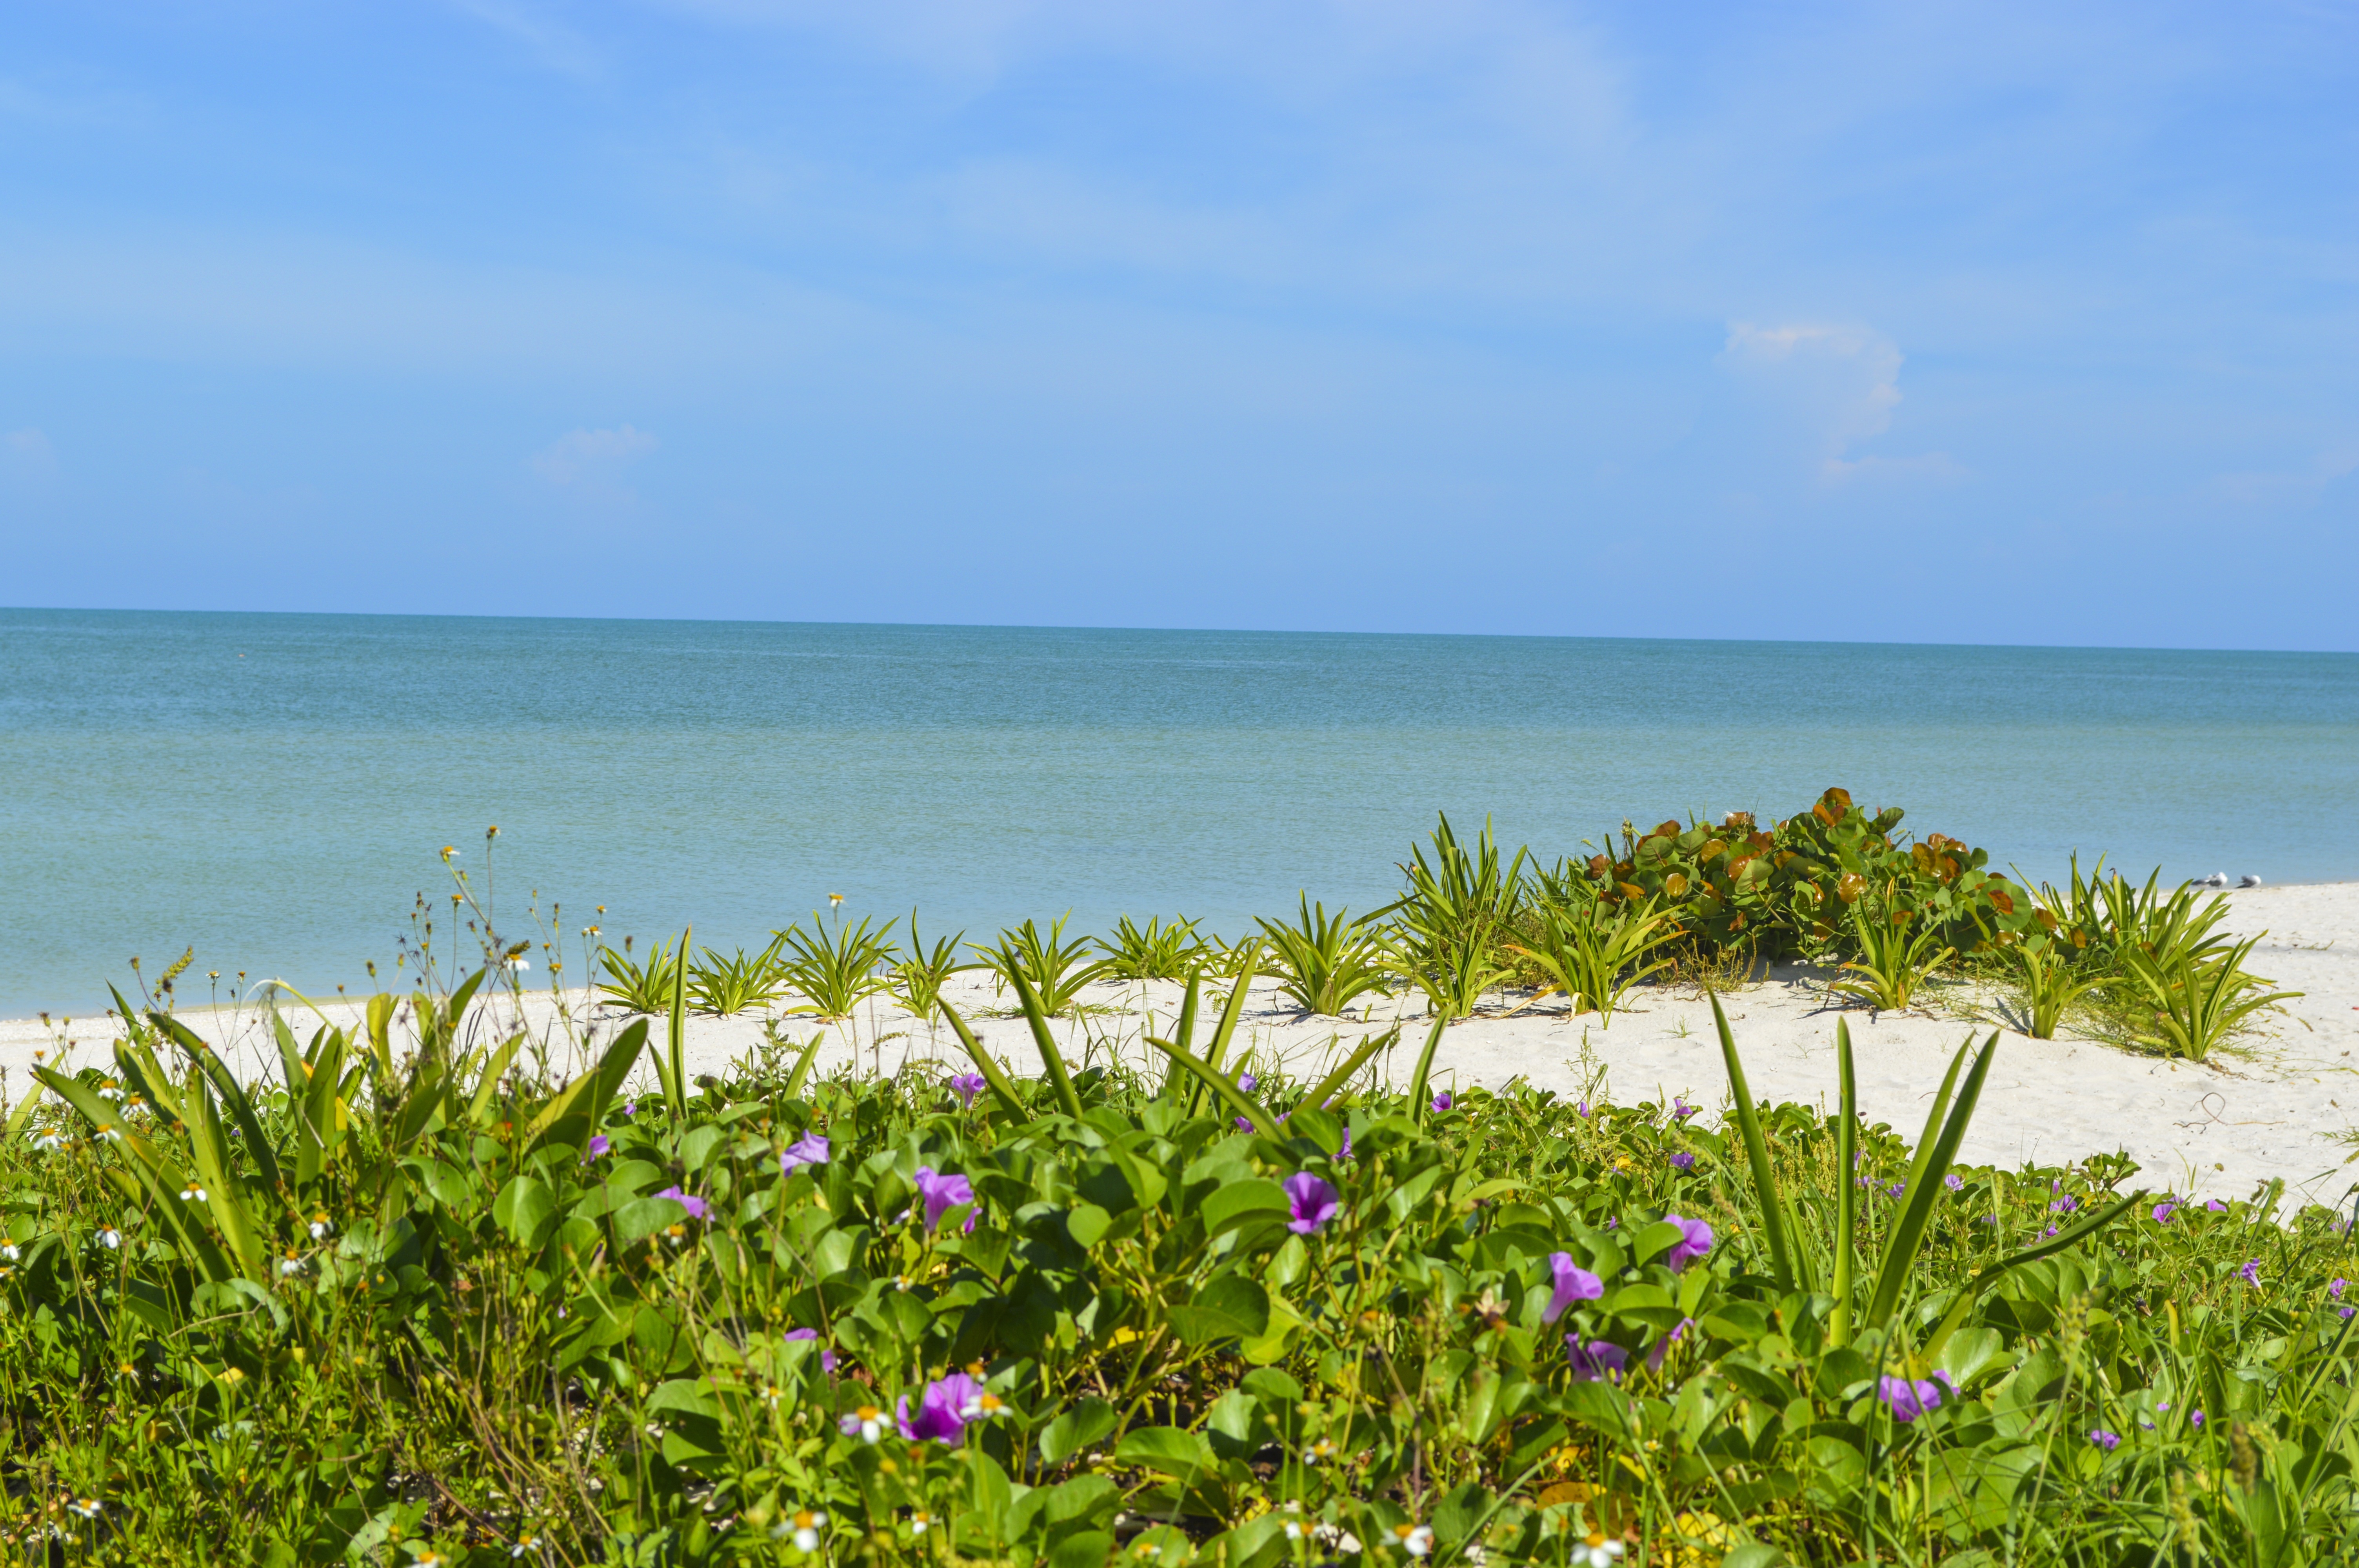
beach, sea, coast, water, nature, grass, ocean, horizon, sky, meadow, shore, flower, paradise, bay, island, blue, body of water, ecology, sunny, grassland, mexico, costa, gulf, palms, habitat, tropics, ecosystem, yucatan, gulf of mexico, ecological, natural environment, grass family, celestun